Cordova, Alaska

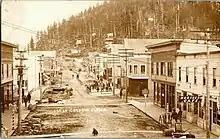
Cordova, Alaska as shown in a postcard dated January 26, 1907

The area around Cordova was historically home to the Eyak, with a population of Chugach to the west, and occasional visits from Ahtna and Tlingit people for trade or battle. The last fluent Eyak speaker Marie Smith Jones died in 2008, but the native people, as well as their traditions and lifestyle, continue to thrive in the region.